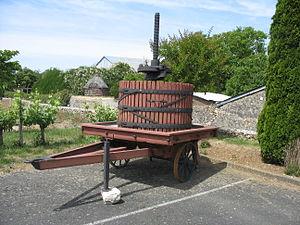
Pressoir à raisin à Doux
Le Haut-Poitou est un vin labellisé AOC produit dans la partie la plus méridionale de la vallée de la Loire. Son vignoble est situé dans les départements de la Vienne et des Deux-Sèvres, correspondant à l'ancienne division du Haut-Poitou.
Doux est une commune du centre-ouest de la France située dans le département des Deux-Sèvres en région Nouvelle-Aquitaine.